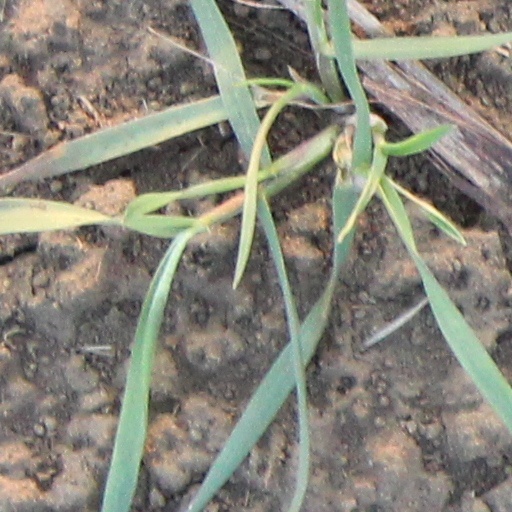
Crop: wheat